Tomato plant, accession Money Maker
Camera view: tilt-top (135 deg); turntable rotation: 240 degrees
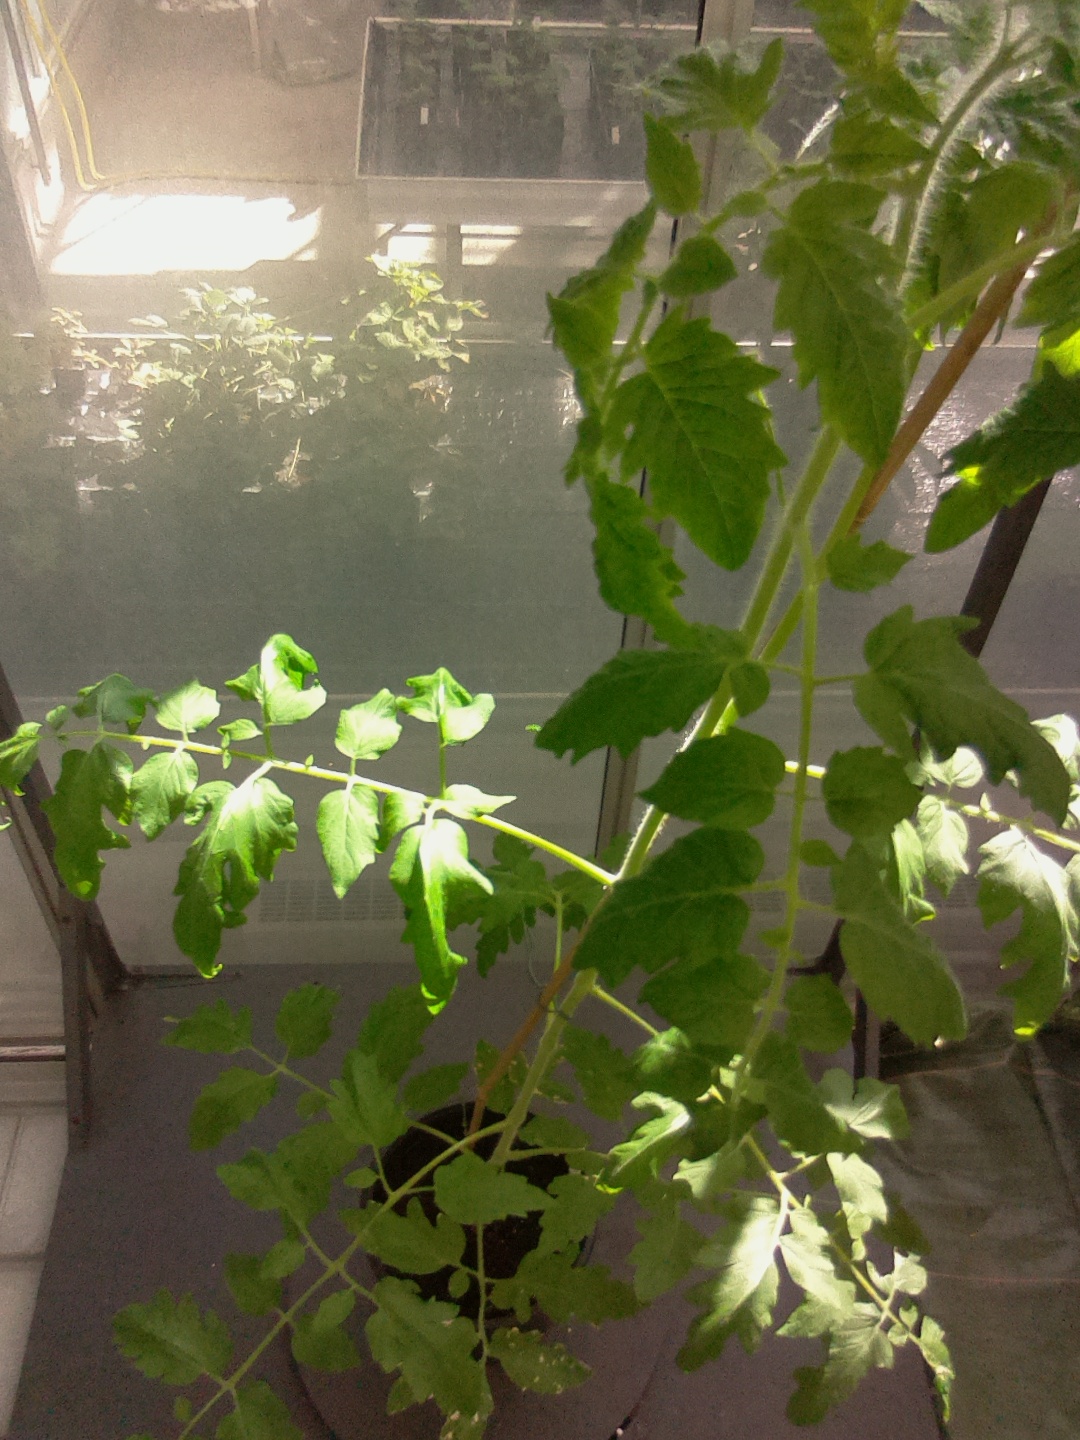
BBCH growth stage 53: 3 inflorescences visible